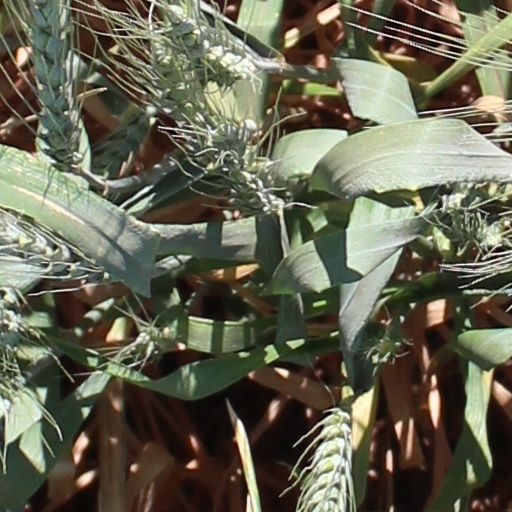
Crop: wheat